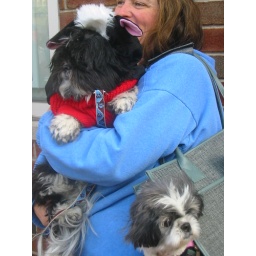
i think the dog *not* in the bag is a cow